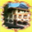
Label: house